Kravaře

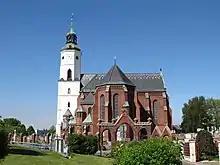
Church of Saint Bartholomew

The I/56 road from Ostrava to Opava passes through the town.